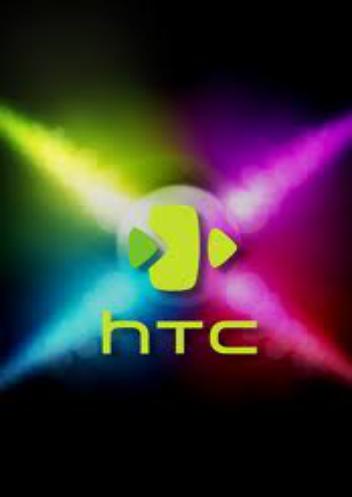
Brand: HTC
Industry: Electronic